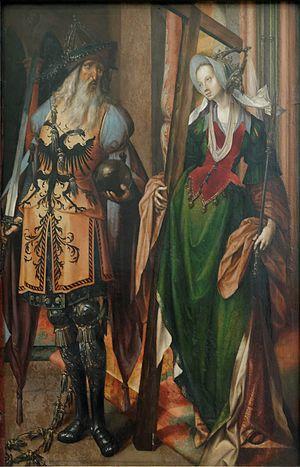
Constantin Ier (empereur romain) et sa mère Helena
Godefroy le Batave est un enlumineur d'origine néerlandaise actif à Paris entre 1515 et 1526.
Cornelis Engebrechtsz, encore nommé Engelbrechtsz, est un dessinateur et peintre hollandais d'origine flamande renommé pour sa peinture d'histoire et ses compositions religieuses. Formé en Flandre à Anvers, ce maître précieux dirige et anime un atelier à Leyde de plus en plus important où se mêle librement les traditions graphiques flamandes, l'inspiration chrétienne et pathétique du gothique finissant, les recherches plastiques italiénisante, voire les innovations techniques des arts graphiques. Les anciens auteurs hollandais soupçonnent ce coloriste original, soucieux de créer des tons vifs et d'accords rares, d'avoir été un des premiers utilisateur de la couleur à l'huile en son pays.